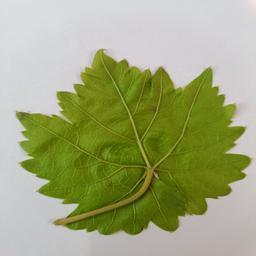
Label: Healthy Leaves